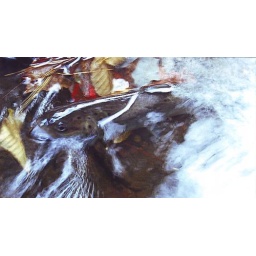
I snapped This picture of a brown Trout swimming upstream at Clear Creek in north western pennsylvania.